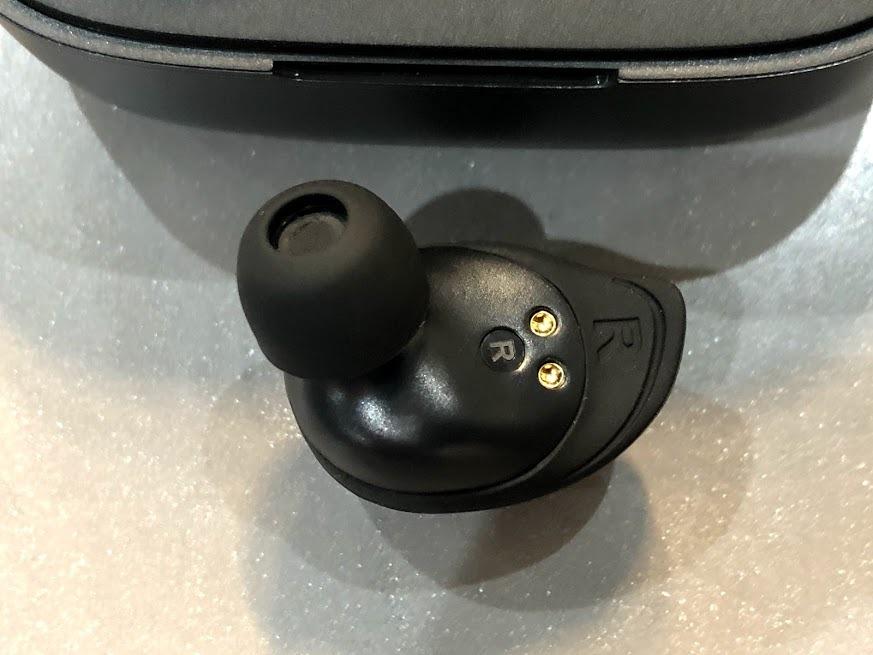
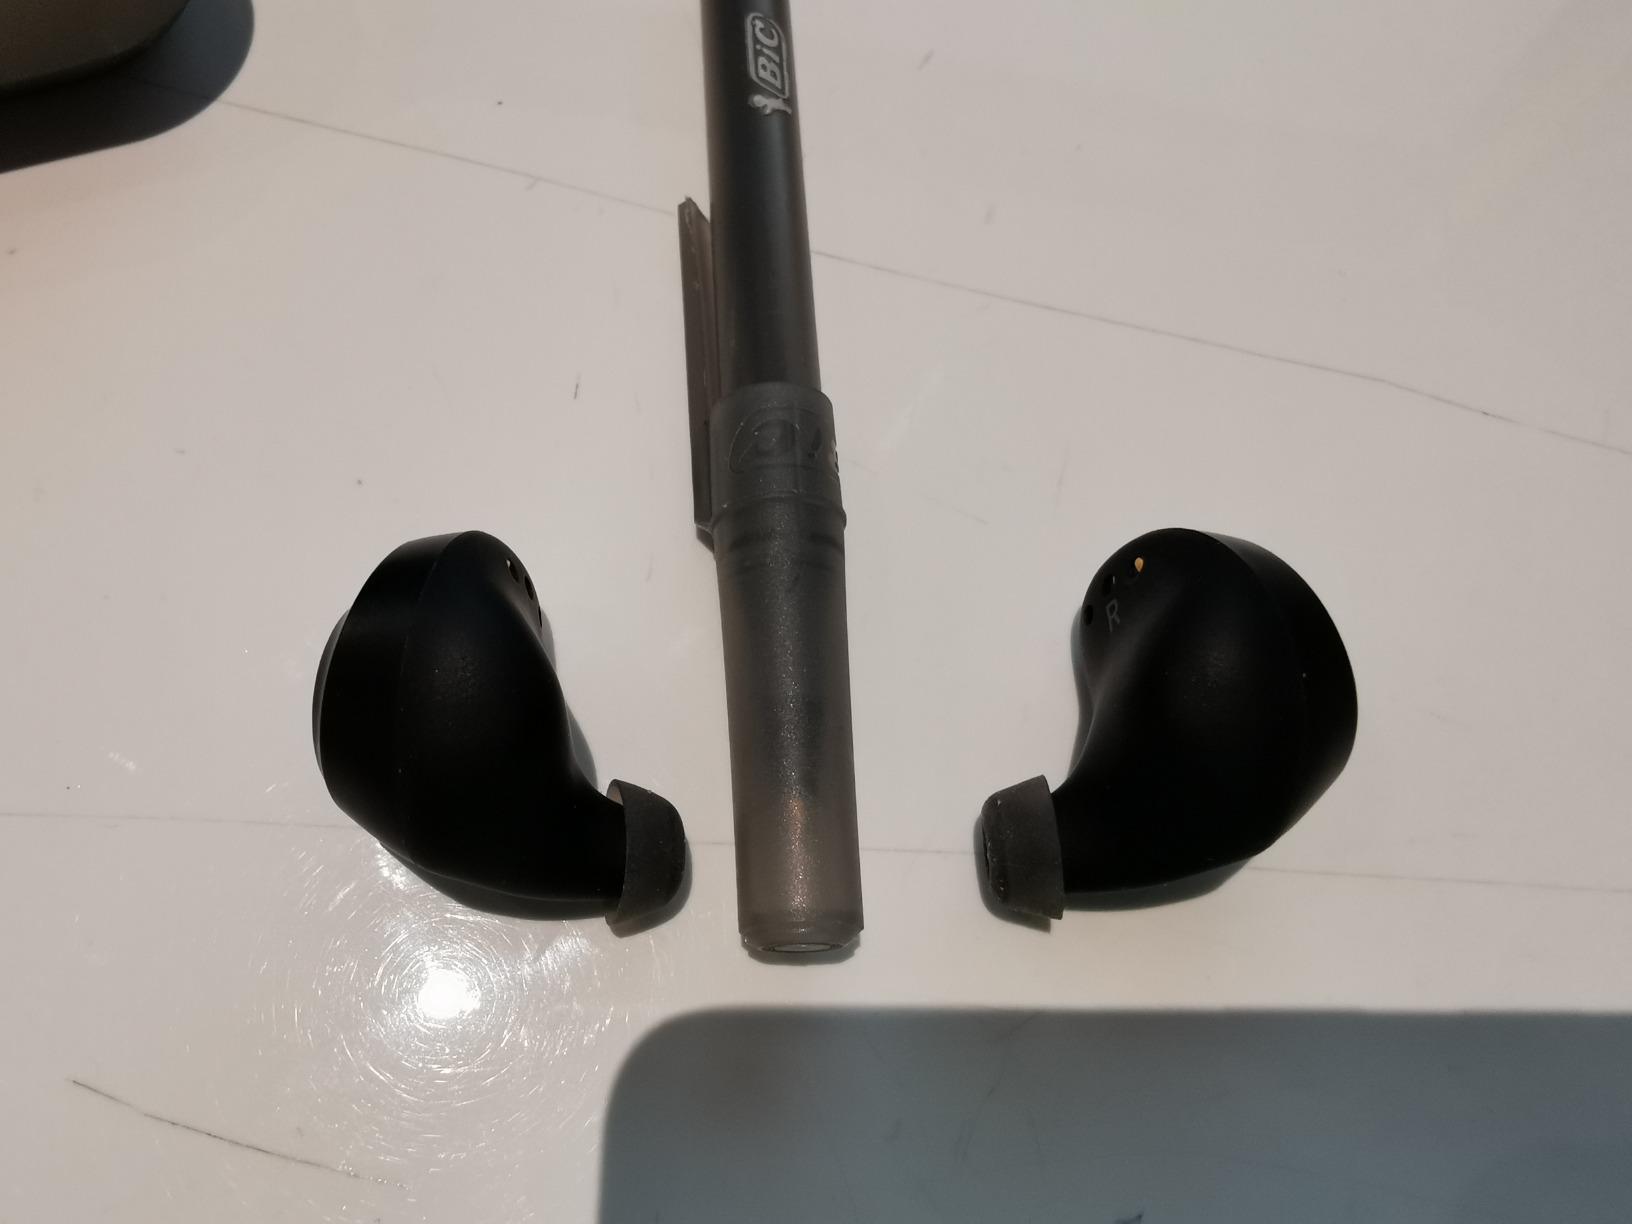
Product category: earbuds
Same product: no